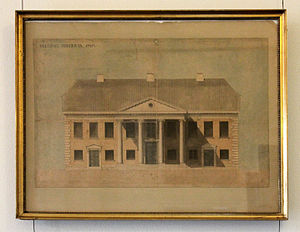
Kolding Rådhus
Rådhus i Kolding.Der har været rådhus på pladsen siden 1500 tallet. Kolding, Danmark.
Rådhus i Kolding.Der har været rådhus på pladsen siden 1500 tallet. Kolding, Danmark.
Kolding Rådhus har ligget på Akseltorv siden 1500-tallet, i dag holder kun byrådet til på rådhuset, men inden 1921 lå der også arrest og domhus i bygningen. Den nuværende bygning er hovedsagelig fra en større ombygning i 1920'erne, hvor arkitekten var Ernst Petersen.